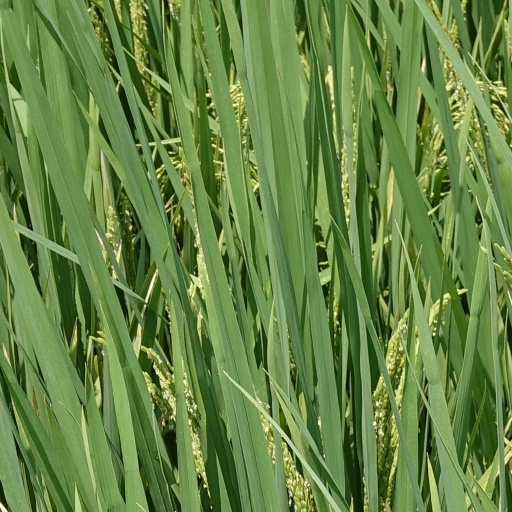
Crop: rice